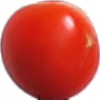
Label: Tomato Cherry Red 1